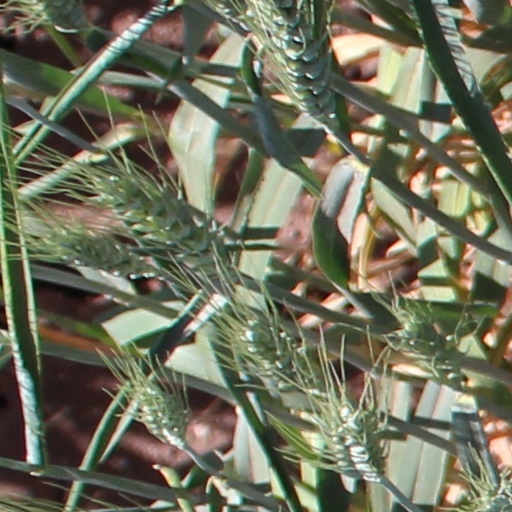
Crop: wheat